Bilbao

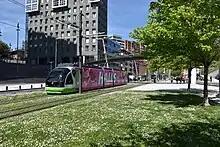
Tram unit leaving the Uribitare stop

Bilbao hosts several regular festivals and events. The most relevant is the Big Week of the city ("Aste Nagusia"), celebrated annually since 1978 and lasting nine days. It is the city's main festival, attracting over 1,500,000 people every year. The festivities begin on the first Saturday before 22 August, and during those nine days the city hall organises a series of cultural events of diverse kind, including concerts, stage plays, Basque rural sports and bullfighting, as well as nightly firework displays. The festivities begin with the "chupinazo" or "txupinazo", which is the launch of a small rocket, and the reading of a proclamation by the festivities' herald. The central point of the festivities is the place around the "txosnas", where the different "konpartsak" are reunited, organised by neighbourhood associations as well as cultural, social and political groups. The symbol of the festivities is "Marijaia", a large doll which is burned during the last day of celebrations.